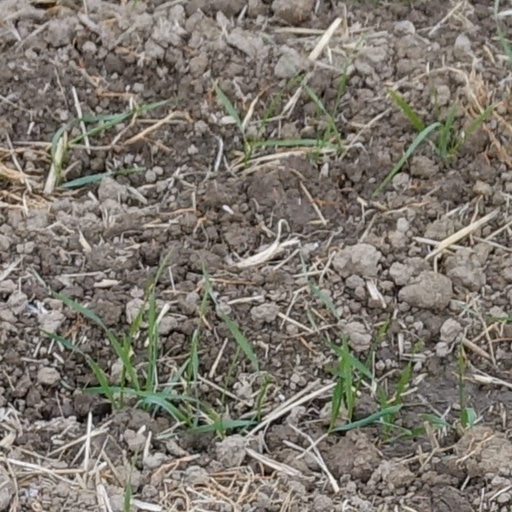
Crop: wheat